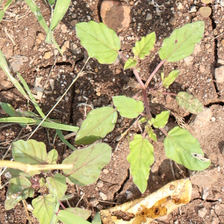
Weed species: Punarnava _(Boerhaavia diffusa)